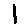
Label: 1